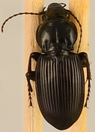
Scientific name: Cyclotrachelus torvus
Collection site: Northern Great Plains Research Laboratory NEON (NOGP), plot NOGP_012